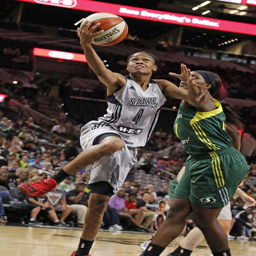
basketball player drives past basketball player during a basketball game .